John Rognes (mathematician)

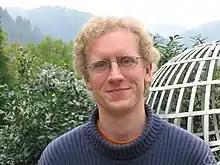
Rognes at the workshop "Modern foundations for stable homotopy theory", Oberwolfach 2005

John Rognes (born 28 April 1966 in Oslo) is a Norwegian mathematician. He is a professor at the Department of Mathematics at the University of Oslo.